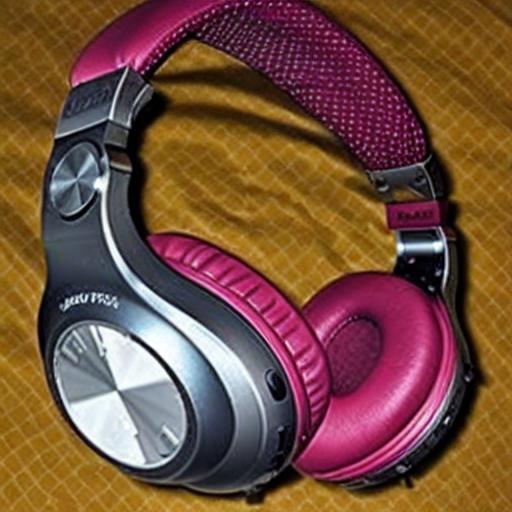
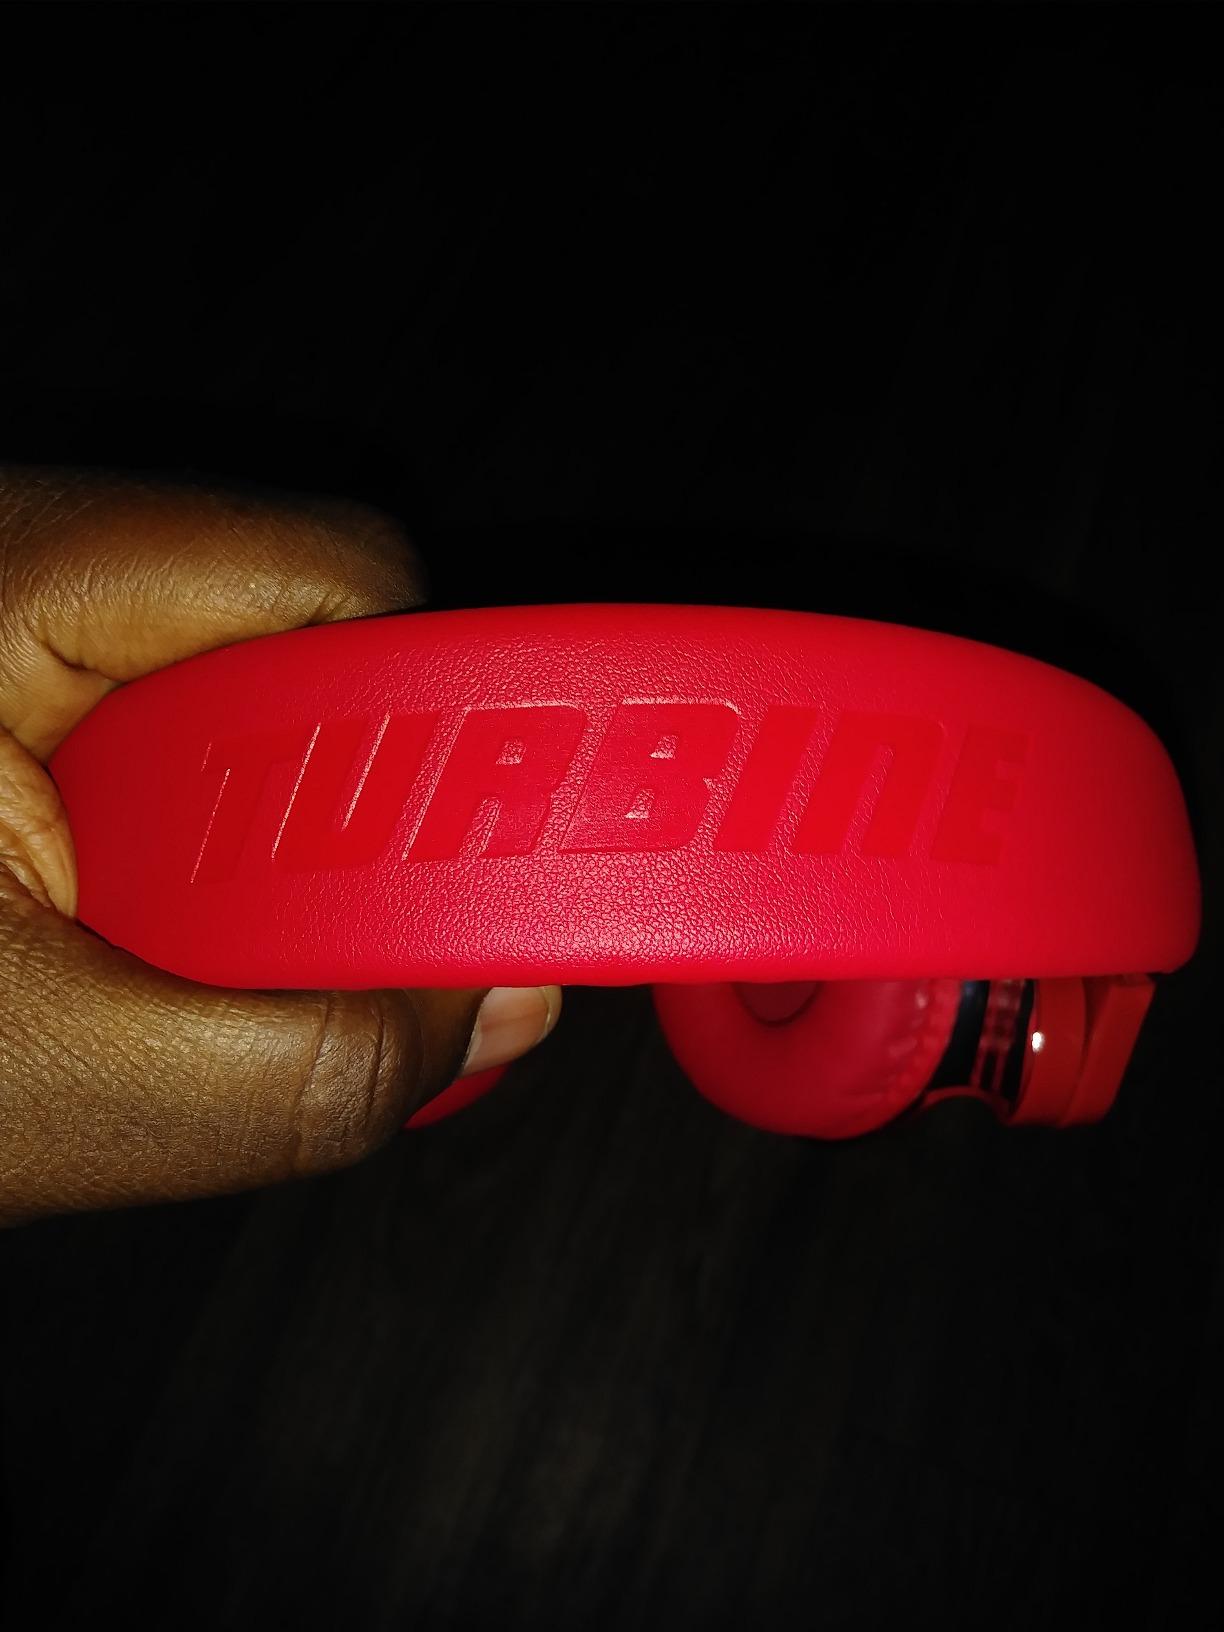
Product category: headphones
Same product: no